Dan Kohn

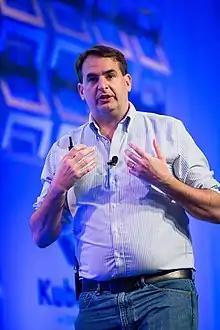
Kohn in 2016

Dan Kohn (November 20, 1972November 1, 2020) was an American serial entrepreneur and nonprofit executive who led the Linux Foundation's Public Health initiative. He was the executive director at Cloud Native Computing Foundation (CNCF), which sustains and integrates open source cloud software including Kubernetes and Fluentd, through 2020. The first company he founded, NetMarket, conducted the first secure commercial transaction on the web in 1994.